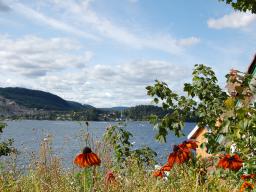
Label: Background_without_leaves